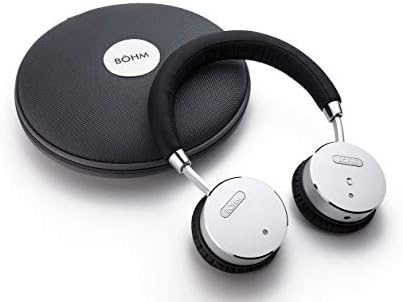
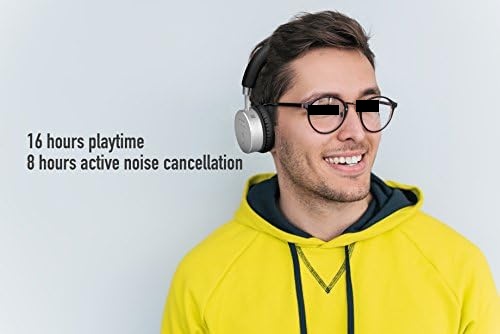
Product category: headphones
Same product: yes